North Wheatley

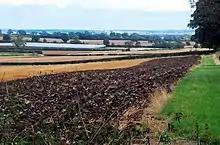
Ploughed fields in Wheatley, with strawberry polytunnels in background

Thought to have been built in the 11th century, the surviving ruins of St Helen's church consist of a free standing arch and tower, which has an integral spiral staircase to the ringing chamber and the remains of a frame for 3 bells. The church was declared redundant in 1883 and subsequently demolished, its walls pulled down by traction engines. The stone from the church was used to repair walls in the village. The altar was taken to St Peter and St Paul in North Wheatley. The font was sent to St Catherine in Nottingham.